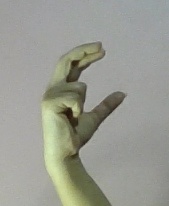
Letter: thal